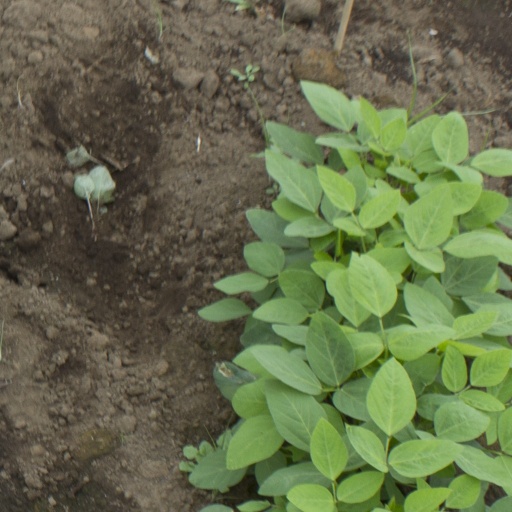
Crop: soybean